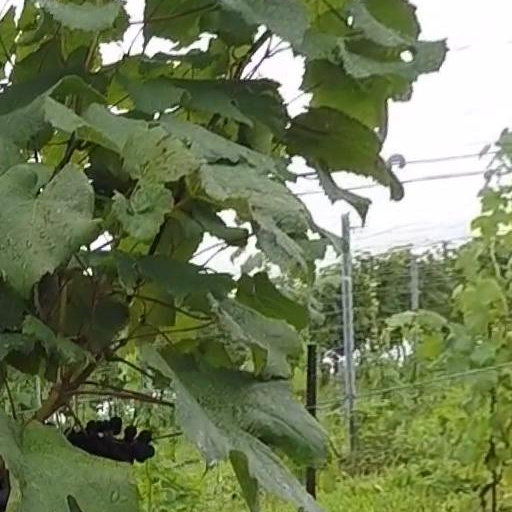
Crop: grape